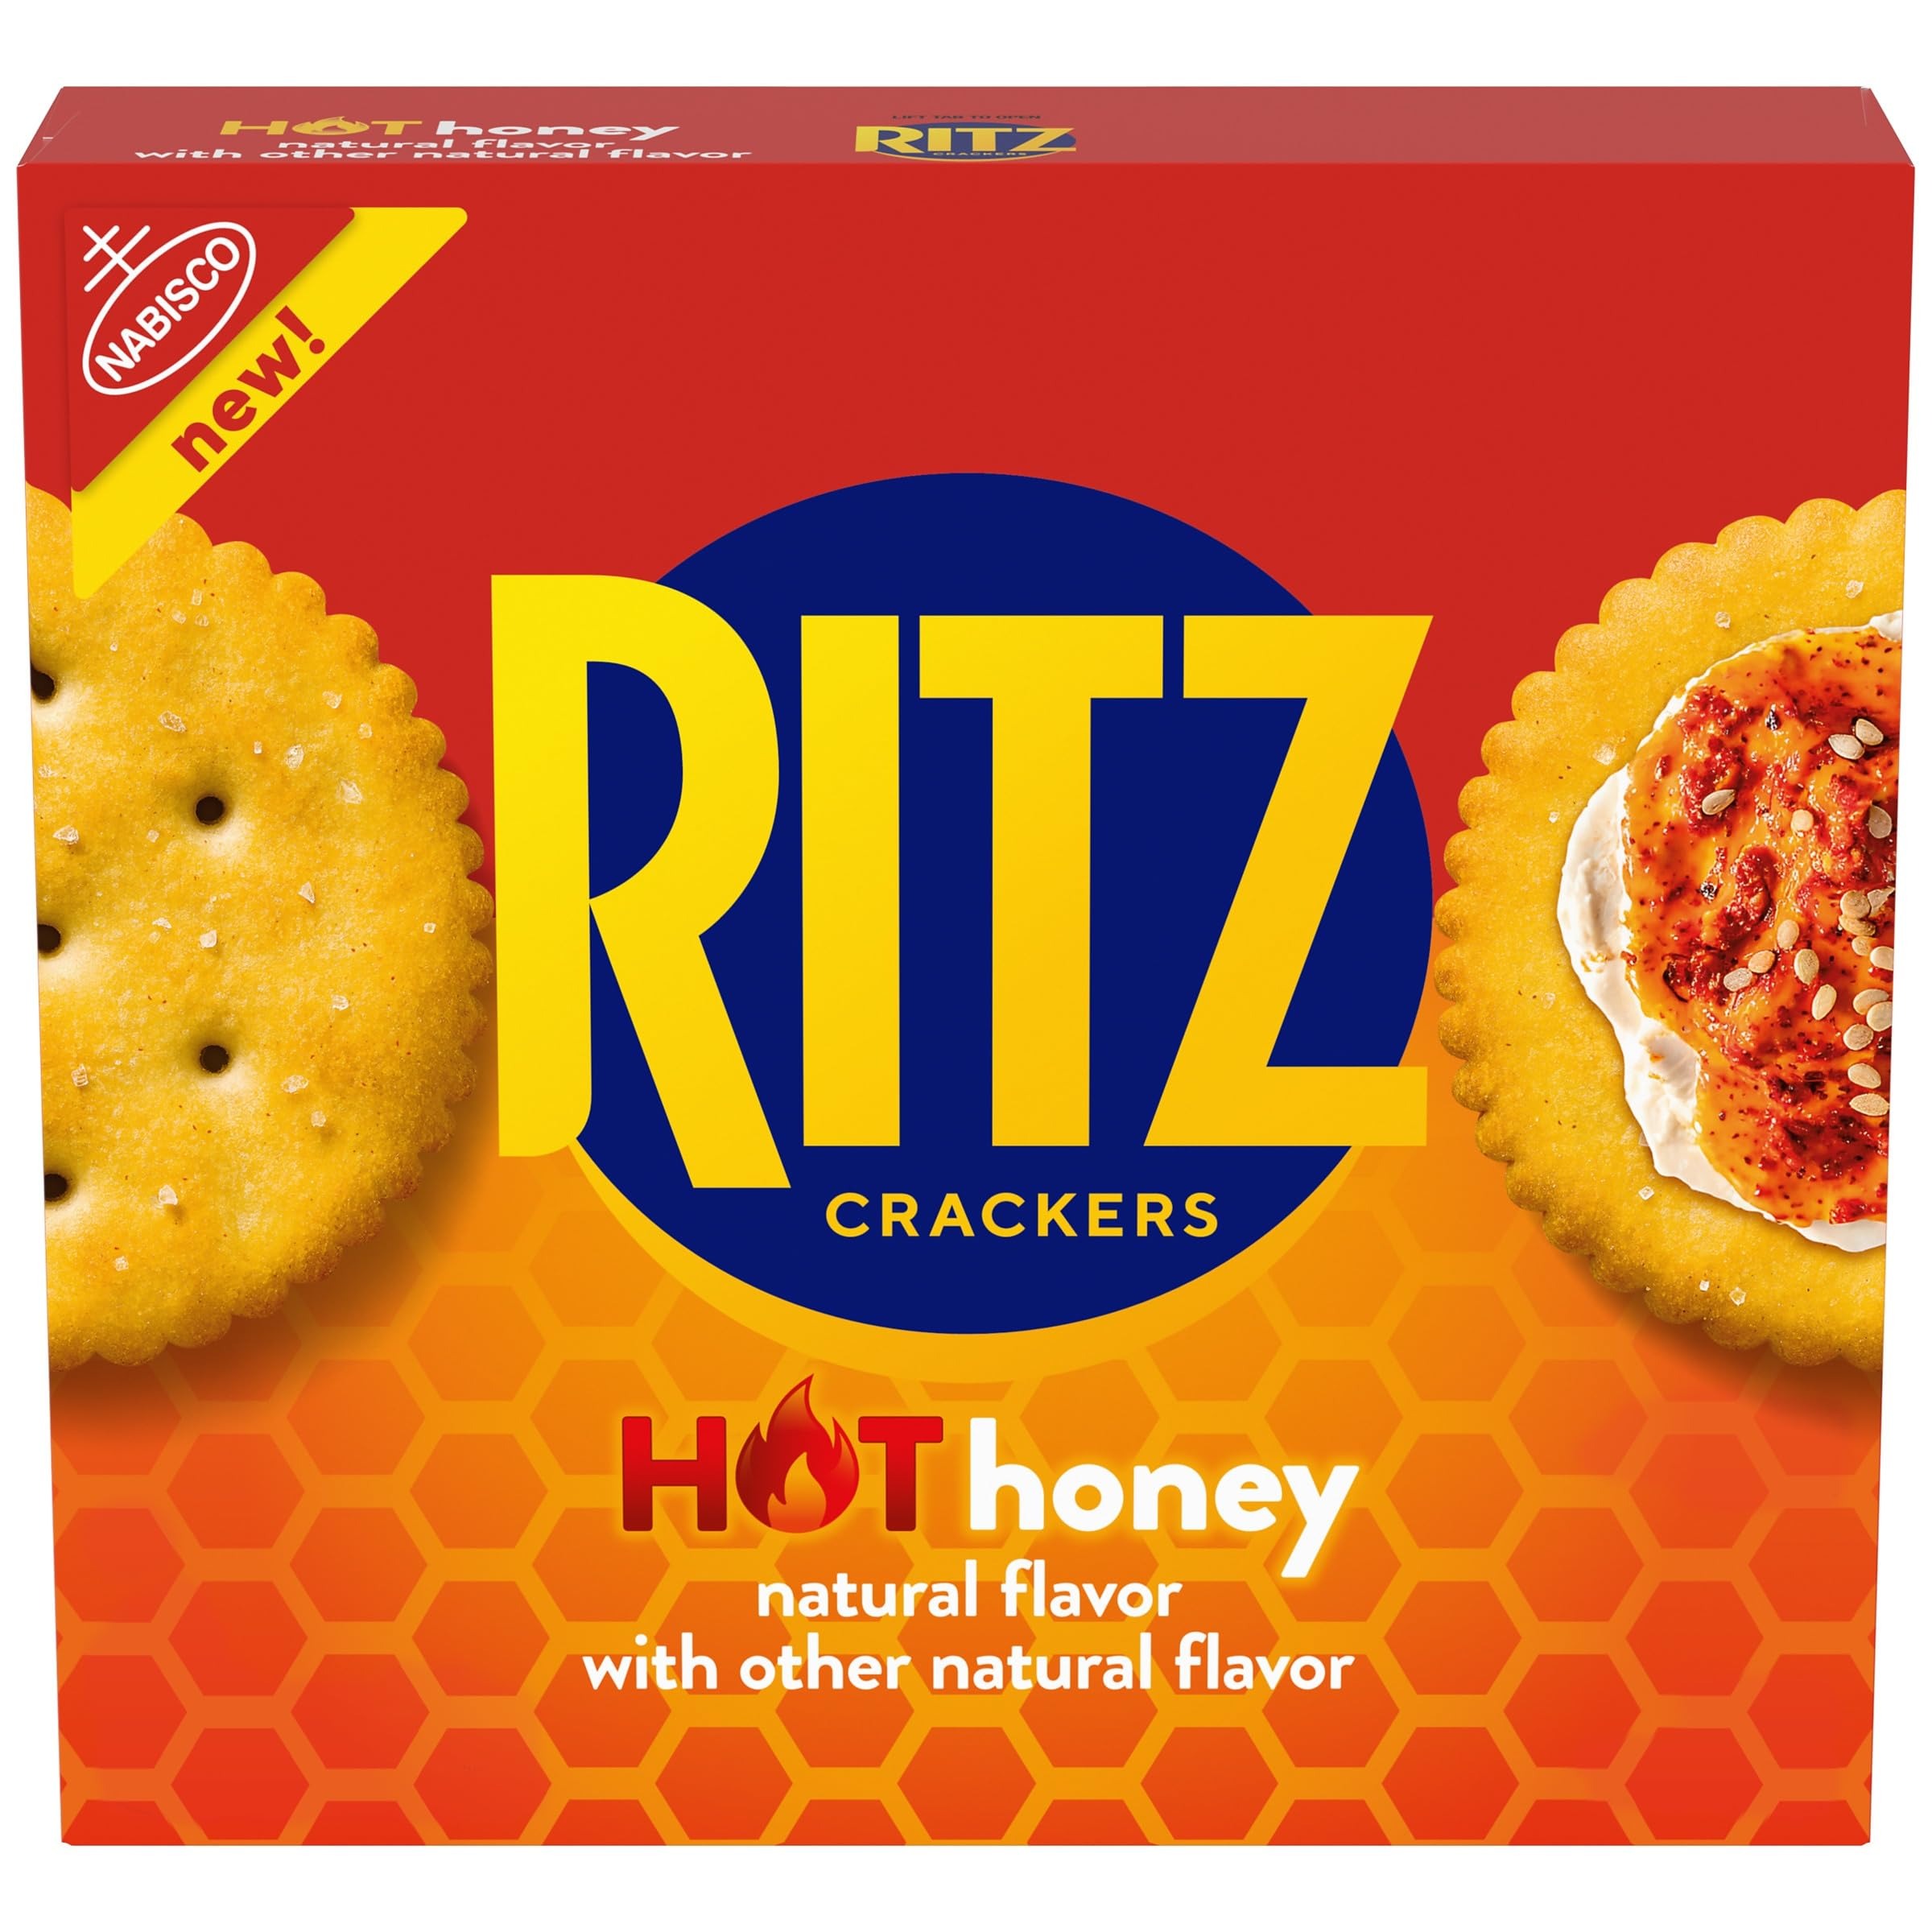
Item Name: RITZ Hot Honey Crackers, Snacks for Kids and Adults, Lunch Snacks, 13.7 oz
Bullet Point 1: One 13.7 oz box of RITZ Hot Honey Crackers
Bullet Point 2: Flaky and delicious snack crackers with a rich, buttery, sweet and spicy hot honey flavor
Bullet Point 3: Round crackers for cheese platter or charcuterie board; great for snacking, appetizers, and quick meals
Bullet Point 4: Bold and spicy snack food that pairs with almost any topping, including meat, cheese, or fruit
Bullet Point 5: RITZ crackers in individually wrapped sleeves to lock in flavor and freshness
Value: 13.7
Unit: Ounce

Price: 3.88